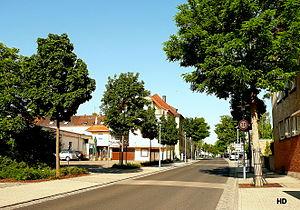
Rottendorf est une commune de Bavière, située dans l'arrondissement de Wurtzbourg, dans le district de Basse-Franconie.